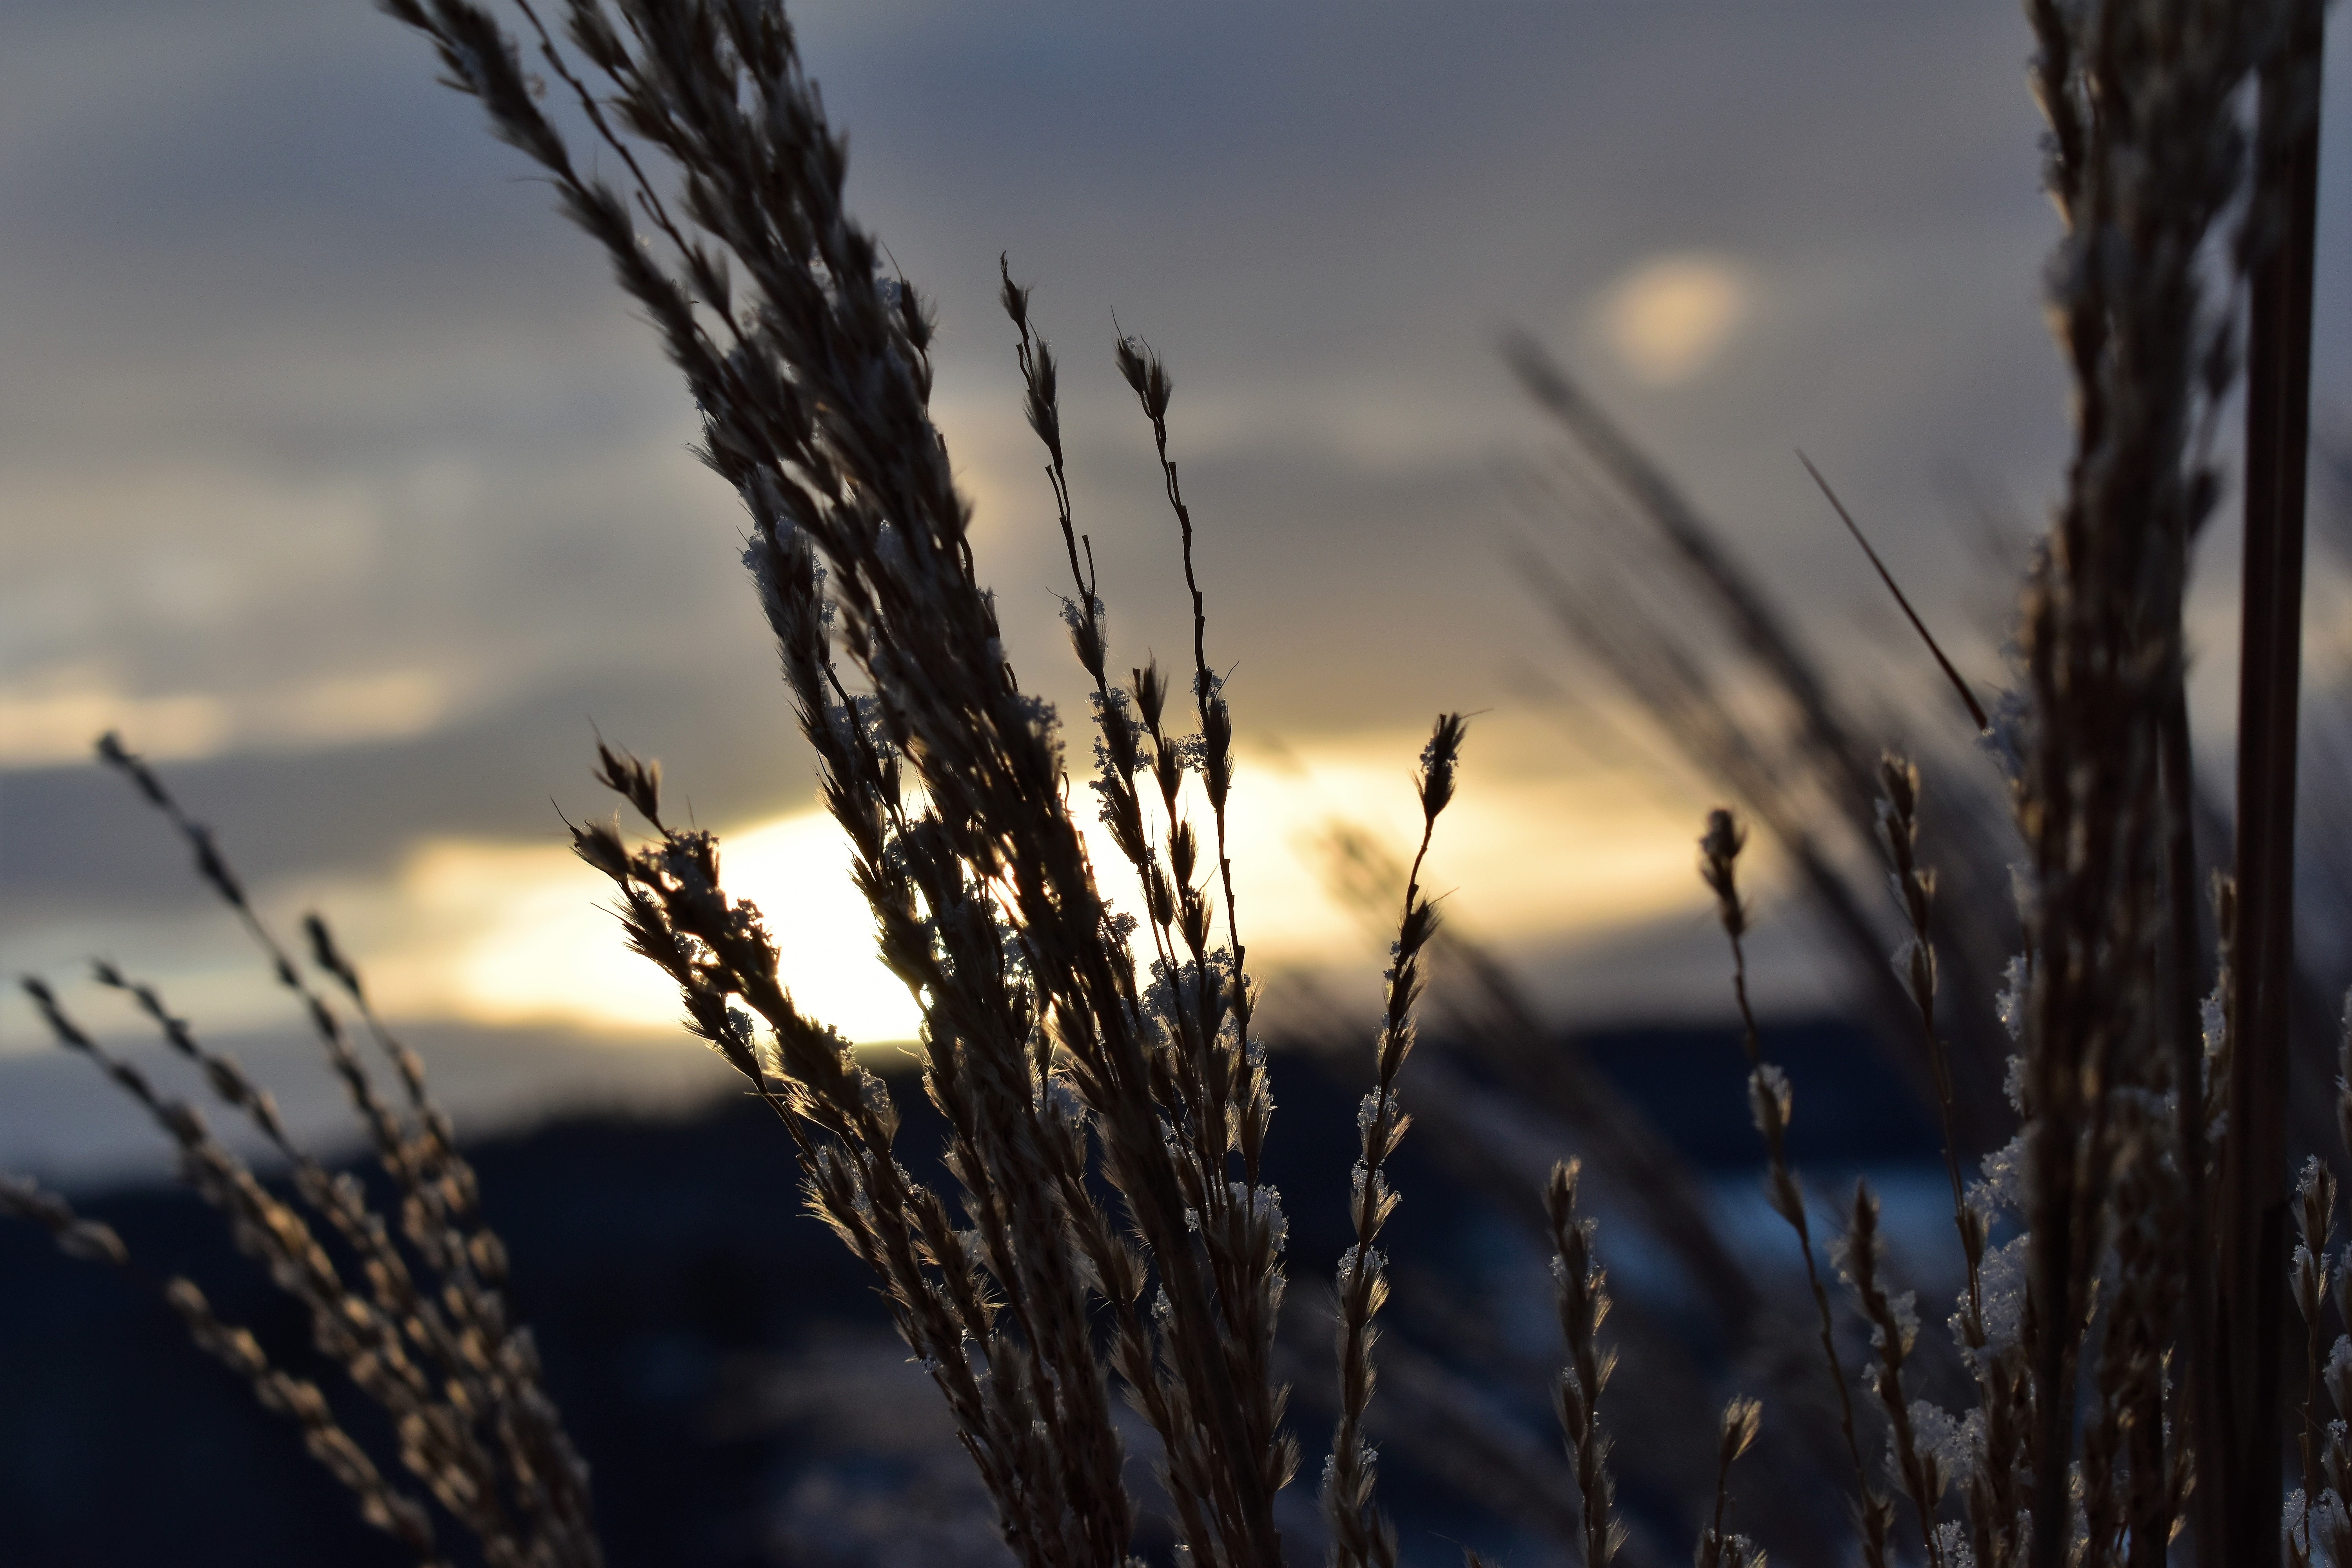
landscape, tree, water, grass, branch, snow, cold, winter, cloud, sky, sunlight, morning, frost, atmosphere, ice, evening, frozen, twig, iced, mood, wintry, hoarfrost, grasses, macro photography, eiskristalle, snow crystals, meteorological phenomenon, stock photography, grass family, atmosphere of earth, plant stem, computer wallpaper